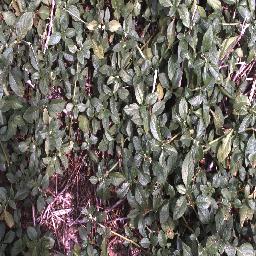
Label: negative